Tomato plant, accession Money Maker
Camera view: tilt-top (135 deg); turntable rotation: 120 degrees
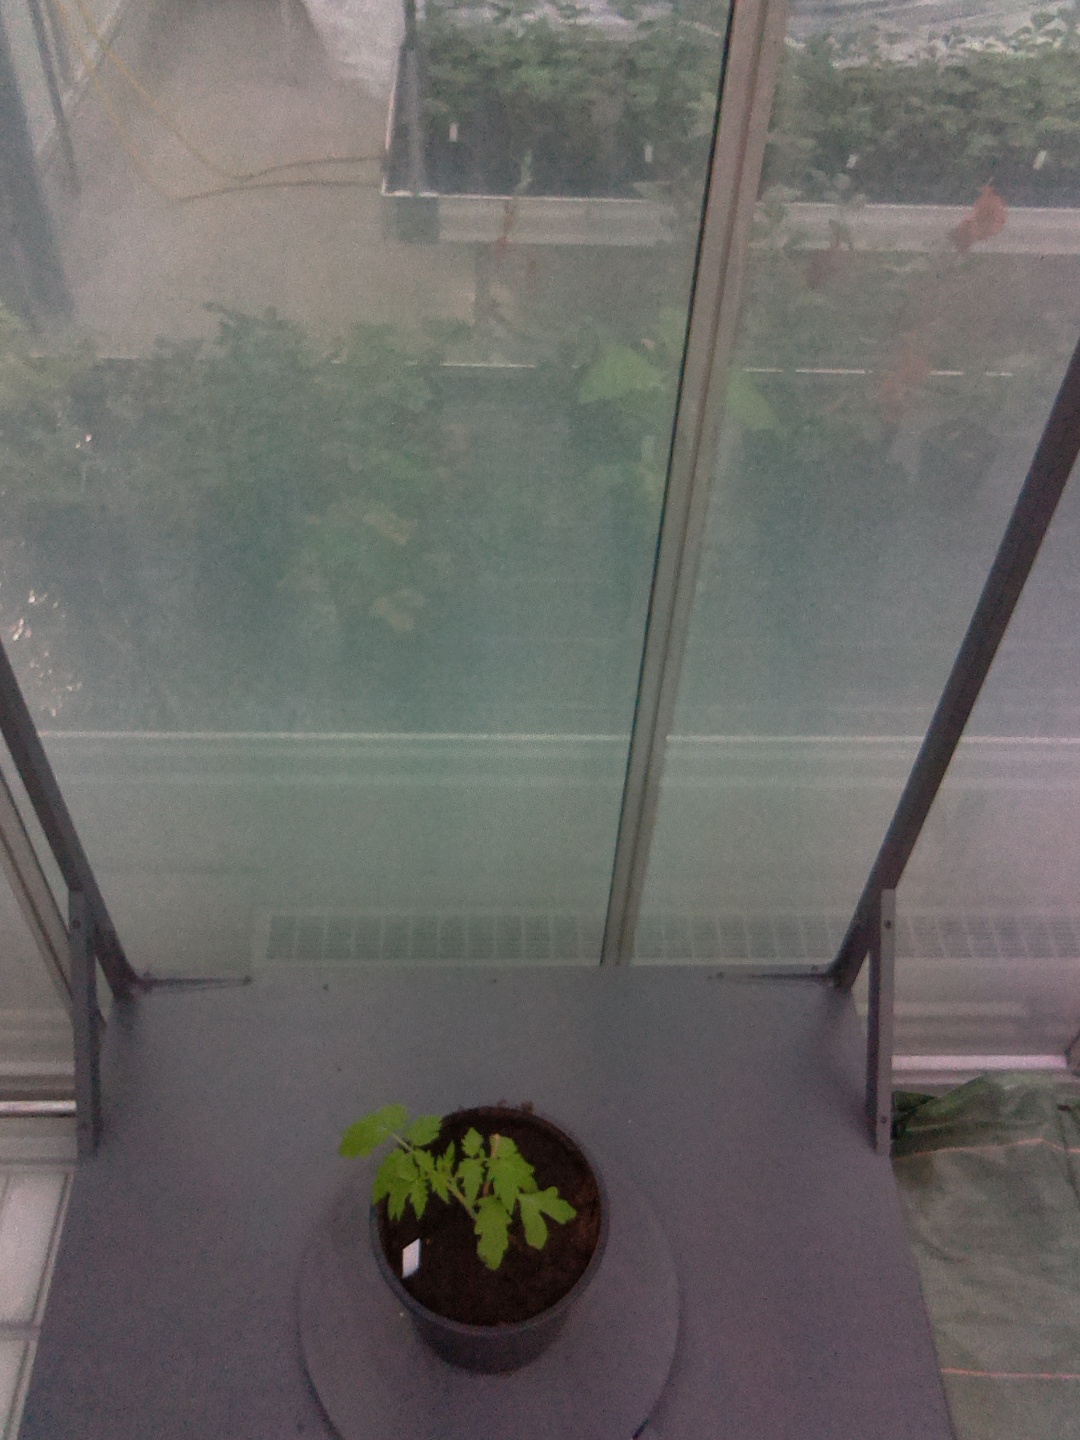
BBCH growth stage 13: 6 of true leaves visible